Barbe-bleue (opera)

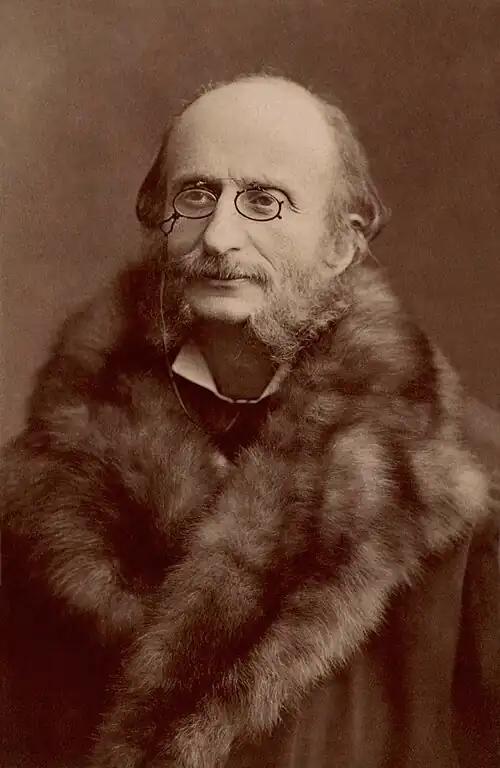
Jacques Offenbach by Nadar, c. 1860s

Barbe-bleue ("Bluebeard") is an opéra bouffe, or operetta, in three acts (four scenes) by Jacques Offenbach to a French libretto by Henri Meilhac and Ludovic Halévy based on Charles Perrault's 1697 story.